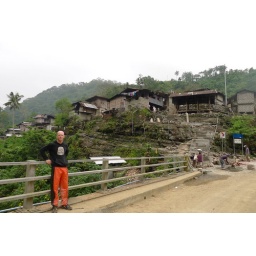
one stop we made to check out the river flowing under the bridge, somewhere in mountain province i think